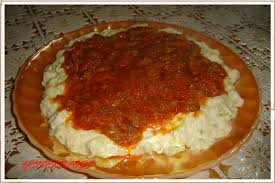
Yemek: hunkar_begendi